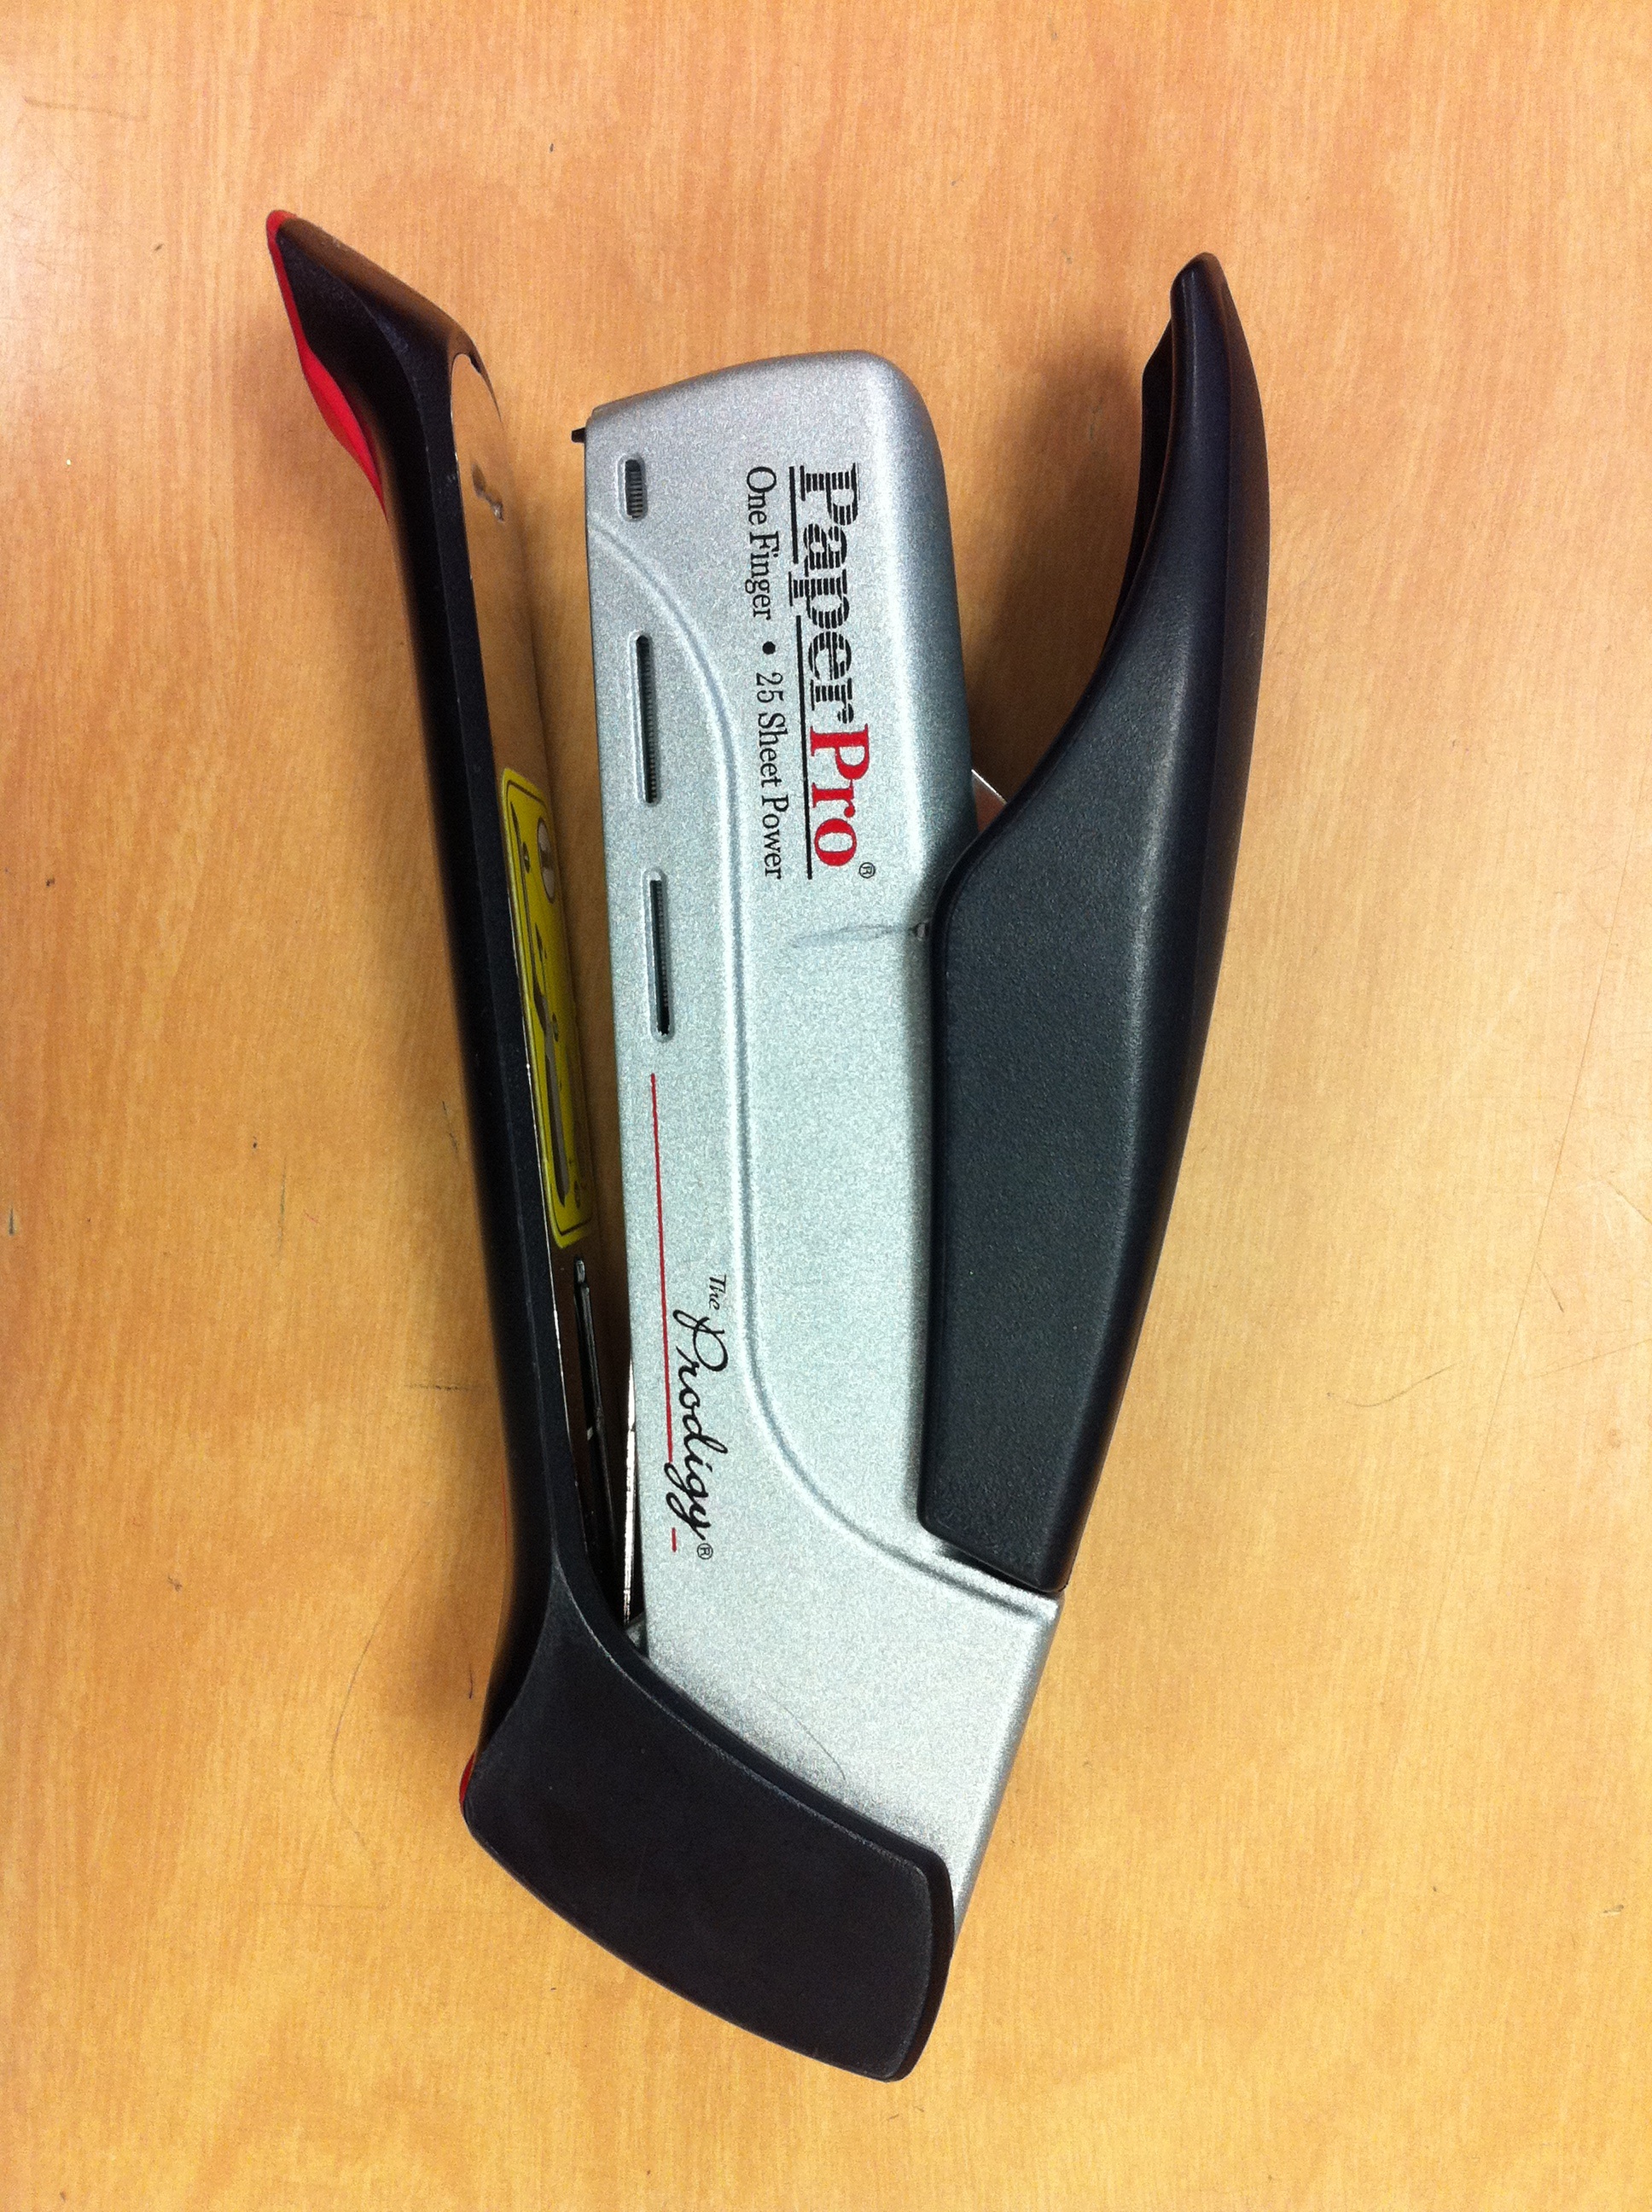
hand, tool, finger, arm, golf club, office supplies, school supplies, stapler